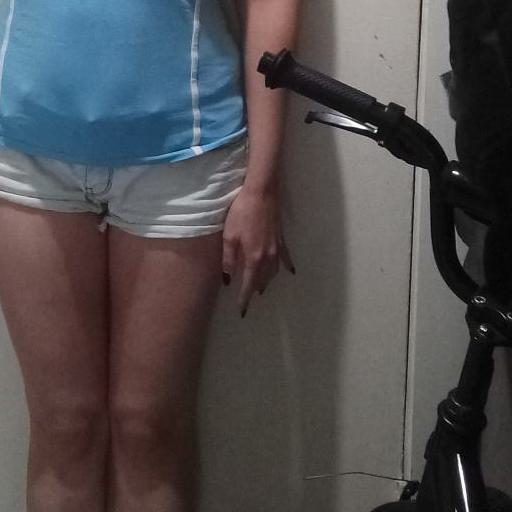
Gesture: no_gesture